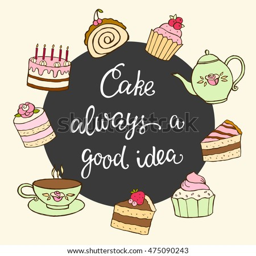
cake always a good idea hand lettering and sweet dessert .